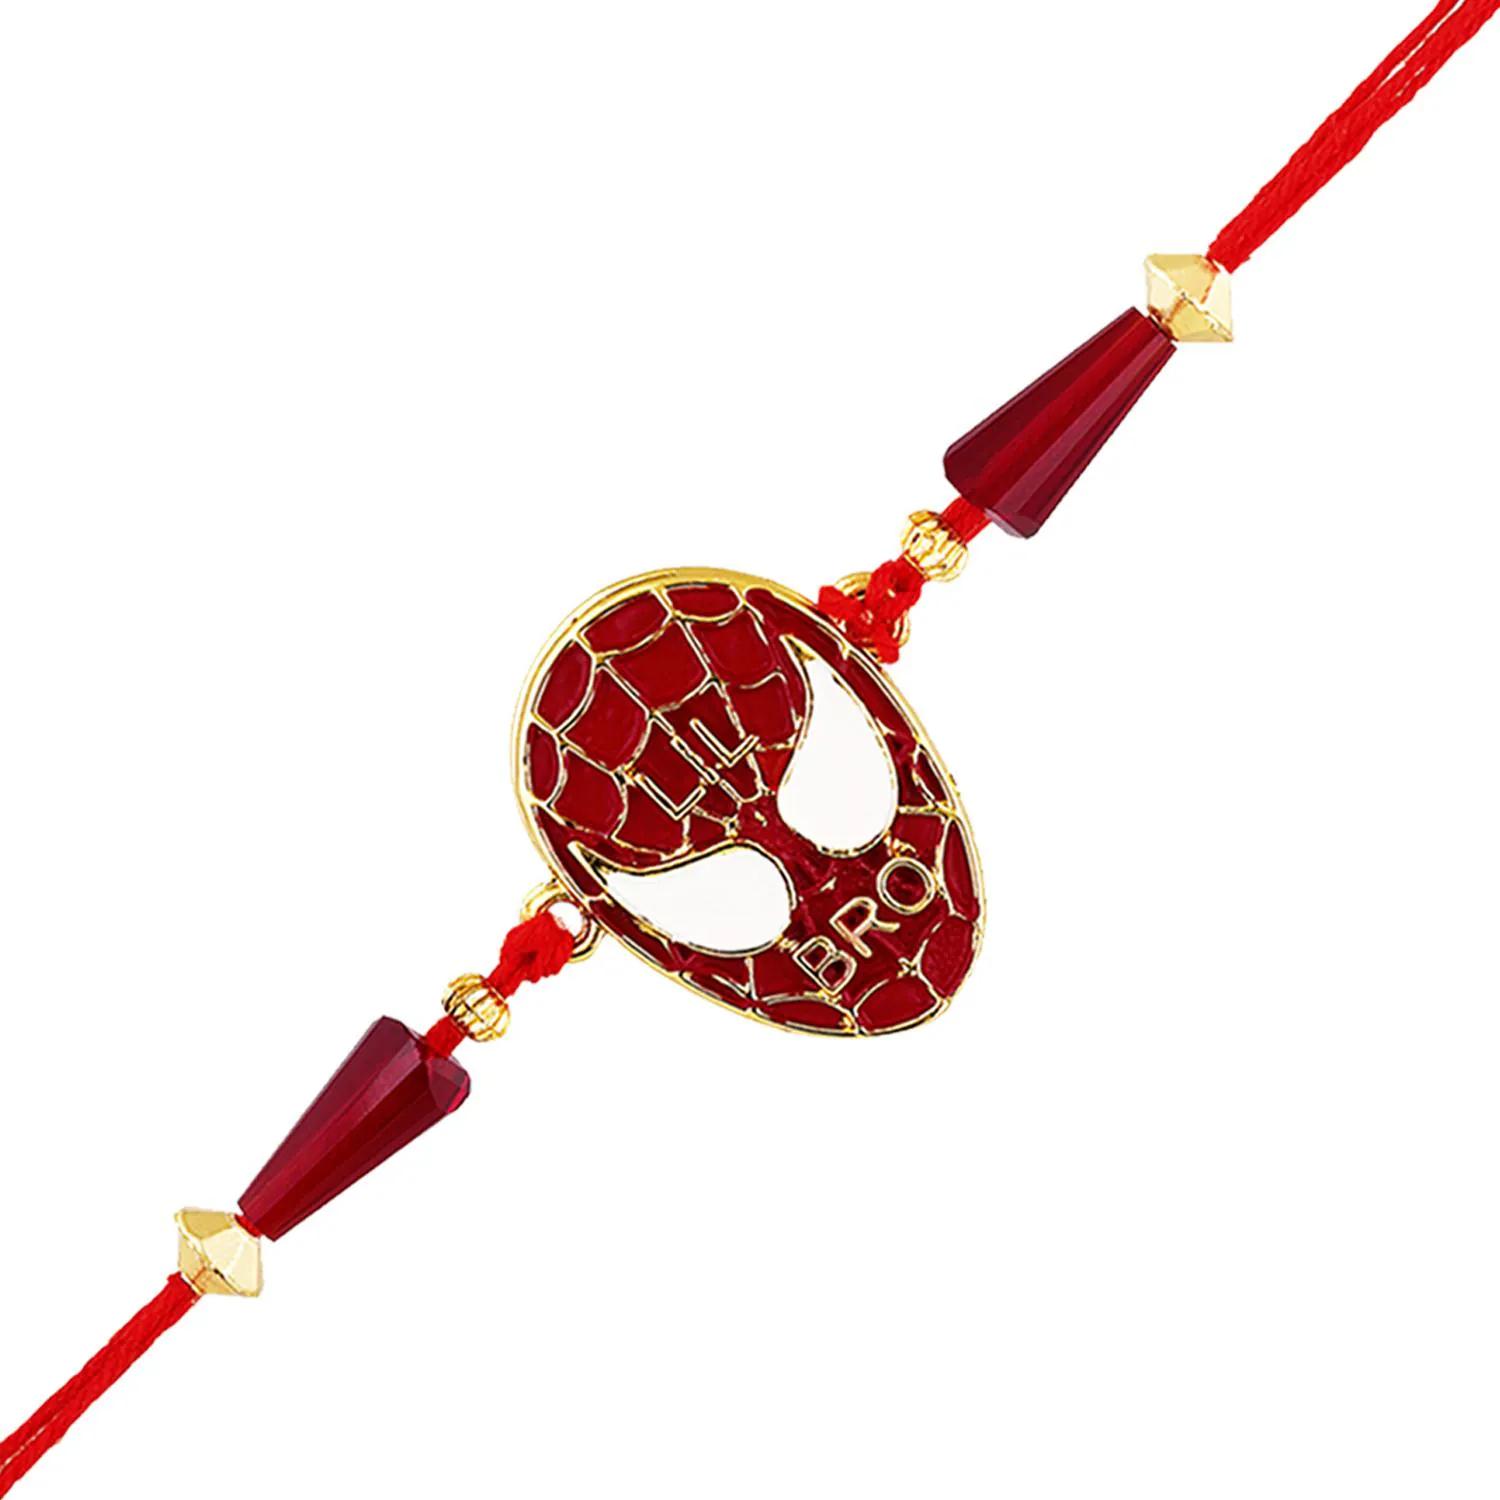
 Mahi Red Meenakari Work Super Hero Rakshabandhan Rakhi for Super Brother, Bhatija, Boy, Kids (RA1100737G)
Type: Rakhis
Brand: Mahi
Price: Rs. 229
 Celebrate Raksha Bandhan with our exquisitely crafted Rakhi, designed to strengthen the bond between siblings. This traditional Rakhi features intricate beadwork and durable thread, ensuring it stands the test of time. Handmade with care, each Rakhi is a unique and meaningful gift for your brother. Each Rakhi carries heartfelt blessings and good wishes for your brother's well-being and success. Celebrates the bond of love and protection between siblings, a cherished tradition in Indian culture.
Features: The Rakhi is adorned with vibrant colors and attractive embellishments that add a touch of elegance to the celebration.,Content in Box : 1 Rakhi ; Cultural Significance: This beautiful Rakhi will acknowledge your love for Your Brother with the promise that your bond with him will grow stronger as time goes on.,Vibrant Colors: Adding bright and playful colors to the celebration will make it stand out and make it more enjoyable.,Celebrate the bond of love and protection with our exquisite Rakhis. Share the joy of Raksha Bandhan Festival with this beautiful Rakhi, a token of love, protection and blessings.,Adjustable Size and Easy to tie: Designed to fit wrists of all sizes. It is simple and easy to tie the Rakhi securely and effortlessly.
Included: 1 Rakhi